Latin American Boom

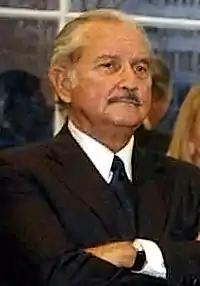
Carlos Fuentes

Carlos Fuentes was born on November 11, 1928, and began to publish in the 1950s. He was the son of a Mexican diplomat, and lived in cities such as Buenos Aires, Quito, Montevideo and Rio de Janeiro as well as Washington, D. C. His experiences with anti-Mexican discrimination in the United States led him to examine Mexican culture more closely. His 1962 novel "The Death of Artemio Cruz" ("La muerte de Artemio Cruz" in Spanish), which employs innovative changes in narrative point-of-view, describes the life of a former Mexican revolutionary on his deathbed. Other important works include "Where the Air Is Clear" (1959), "Aura" (1962), "Terra Nostra" (1975), and the post-Boom novella "The Old Gringo" (1985).